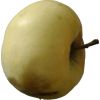
Label: Apple hit 1